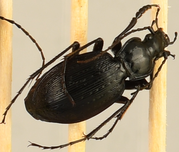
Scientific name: Carabus goryi
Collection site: Mountain Lake Biological Station NEON (MLBS), plot MLBS_002